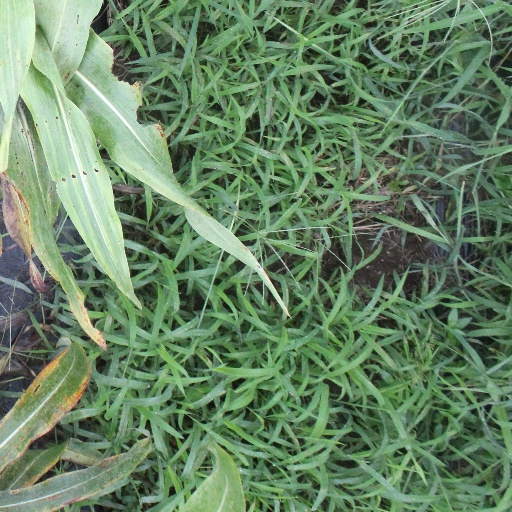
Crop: sorghum